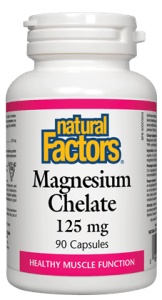
Natural Factors: Magnesium Chelate 125 mg
Natural Factors: Magnesium Chelate 125 mg. 90 Capsules Helps B vitamins work properly Aids during times of stress Promotes wound healing Calms muscle spasms and tight muscles Promotes a regular heartbeat Natural Factors Magnesium Chelate 125 mg is chelated to ensure optimal absorption and utilization. Magnesium helps maintain healthy muscle function and good health. It also helps in the development and maintenance of healthy bones and teeth, as well as in metabolizing carbohydrates, proteins, and fat. Medicinal Ingredients Each tablet contains: Magnesium (HVP* Chelate) 125 mg *HVP: Hydrolyzed Vegetable Protein (sourced from rice). Non-Medicinal Ingredients Gelatin capsule (gelatin, purified water), microcrystalline cellulose, vegetable grade magnesium stearate (lubricant).
Brand: NATURAL FACTORS
Category: Health & Beauty > Health Care > Fitness & Nutrition > Vitamins & Supplements > Minerals